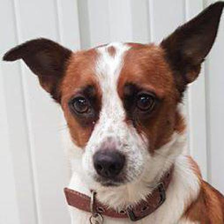
Label: animals